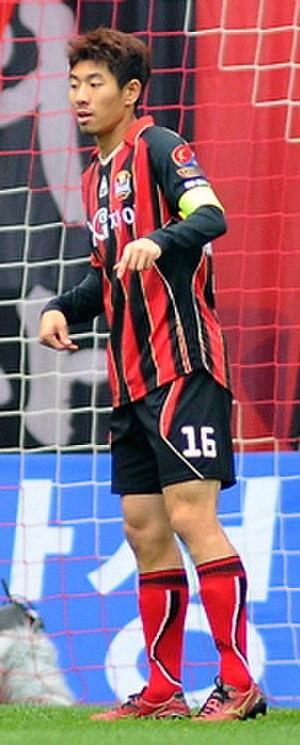
Ha Dae-sung est un footballeur sud-coréen né le 2 mars 1985 à Incheon. Il évolue au poste de milieu de terrain au FC Séoul.